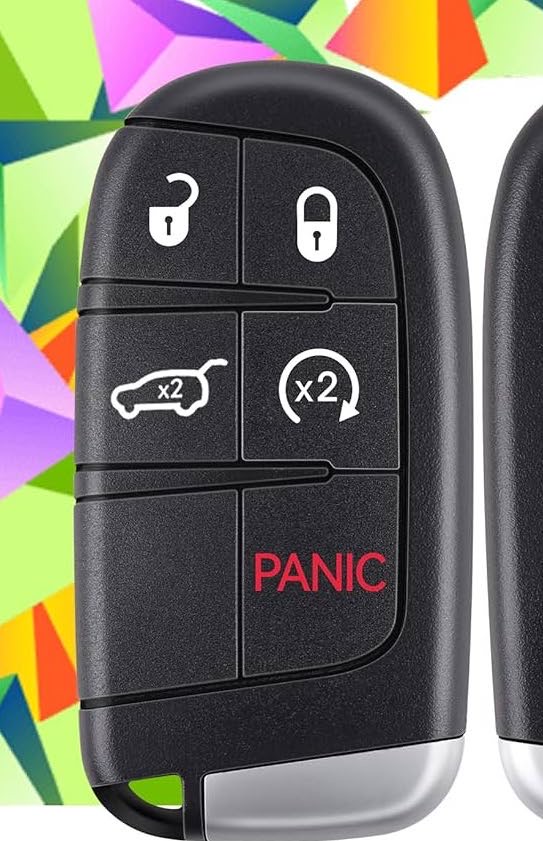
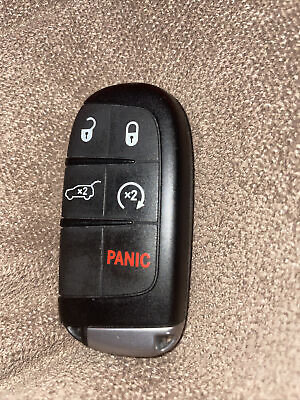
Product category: misc
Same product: yes